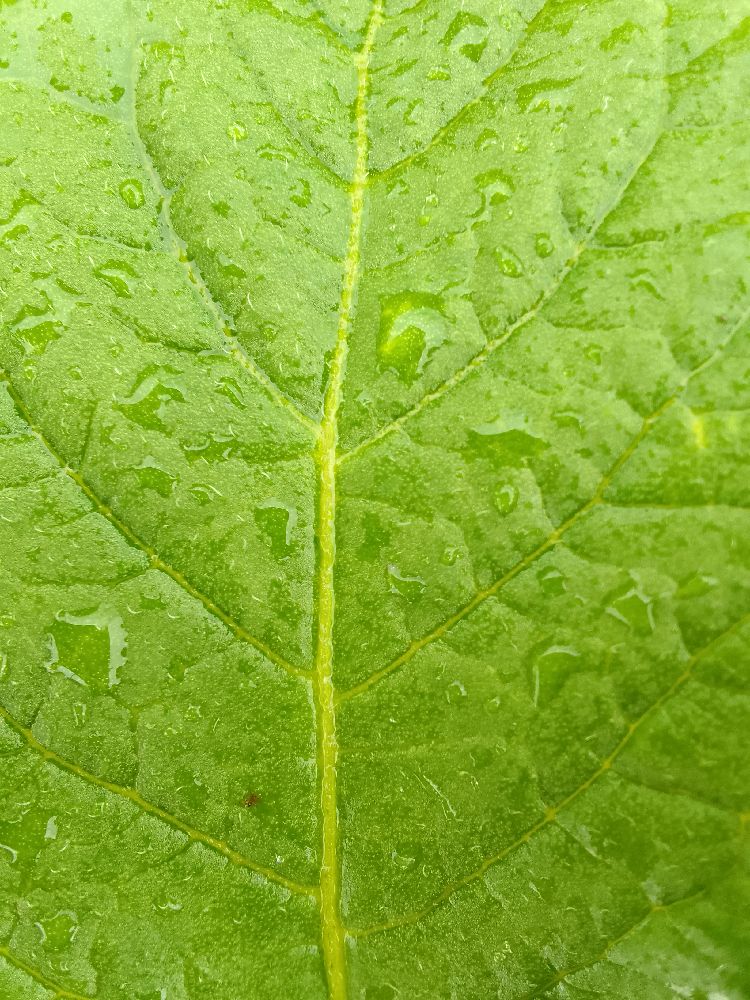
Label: Healthy